French military mission to Greece (1911–1914)

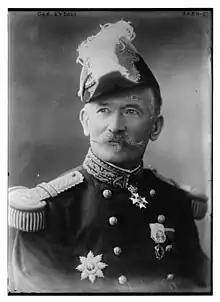
General Eydoux

On 21 January 1911, a joint Franco-Greek convention was signed on the subject of the French military mission, which was to comprise twenty officers. The mission was to be headed by Brigadier , who had arrived in Athens on 17 January. According to the convention, and subsequent royal decrees implementing it, the French mission and its members were given extraordinary powers. Every French officer automatically received a rank higher than the one he had held in the French army, and was furthermore to be considered senior to all Greek officers of the same rank. Eydoux, now major general, aided by Major (now Lt. Colonel) Leon Jean Μarie Bousquier as his chief of staff, was named overall commander of all Greek military formations and institutions. The authority of the chief of the French mission extended over all aspects of military organization, procurements of arms and equipment, recruitment and training. In total, Eydoux's mission, apart from the general himself, comprised at various times from 14 to 18 officers.